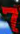
Number: 7